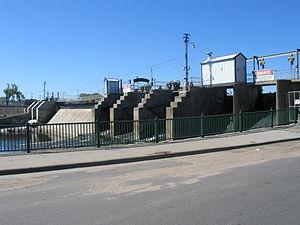
Little Falls est une ville du comté de Morrison, dont elle est le siège, dans le Minnesota, aux États-Unis.